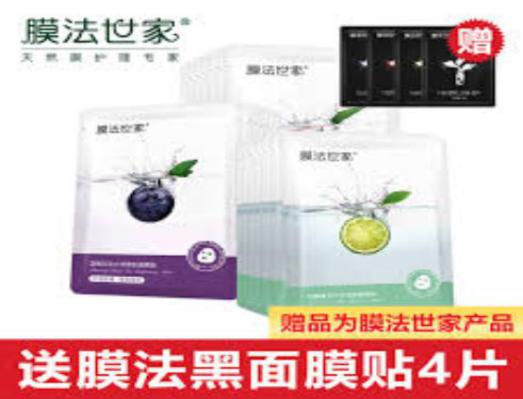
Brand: maskfamily
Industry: Necessities